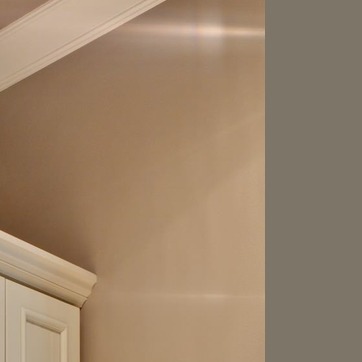
Material: painted